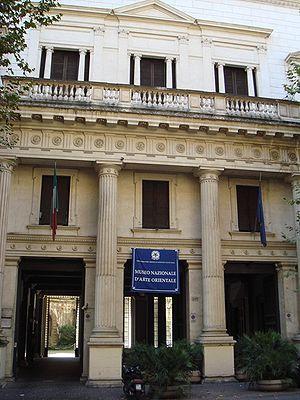
Le musée national d'Art oriental est un musée de Rome, en Italie, situé au palais Brancaccio, via Merulana, dans le Rione Esquilino. Il est consacré aux arts de l'Orient, du Moyen-Orient au Japon.